Wastewater quality indicators

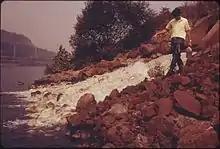
Tests will determine the quality of this wastewater.

Wastewater quality indicators are laboratory test methodologies to assess suitability of wastewater for disposal, treatment or reuse. The main parameters in sewage that are measured to assess the sewage strength or quality as well as treatment options include: solids, indicators of organic matter, nitrogen, phosphorus, indicators of fecal contamination. Tests selected vary with the intended use or discharge location. Tests can measure physical, chemical, and biological characteristics of the wastewater. Physical characteristics include temperature and solids. Chemical characteristics include pH value, dissolved oxygen concentrations, biochemical oxygen demand (BOD) and chemical oxygen demand (COD), nitrogen, phosphorus, chlorine. Biological characteristics are determined with bioassays and aquatic toxicology tests.